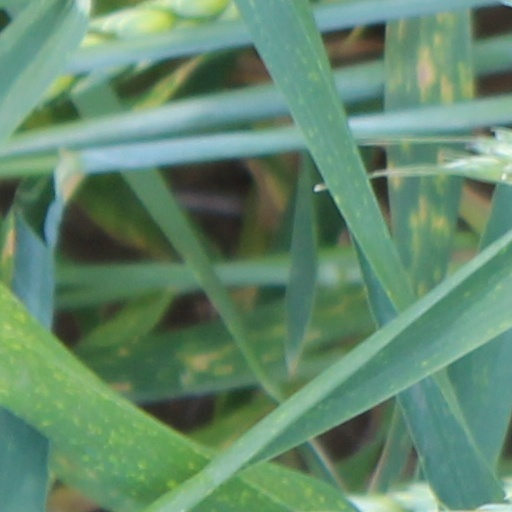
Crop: wheat